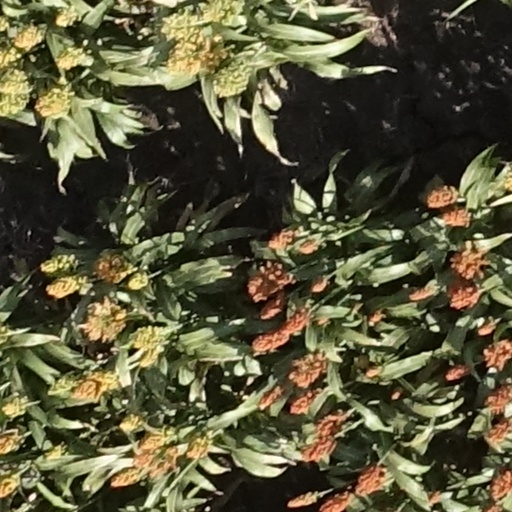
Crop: sorghum